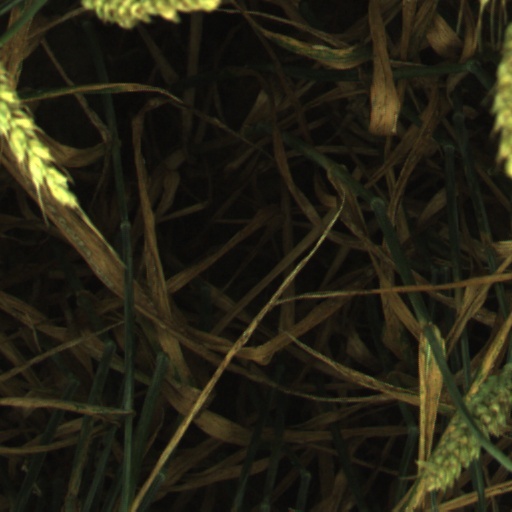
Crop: wheat